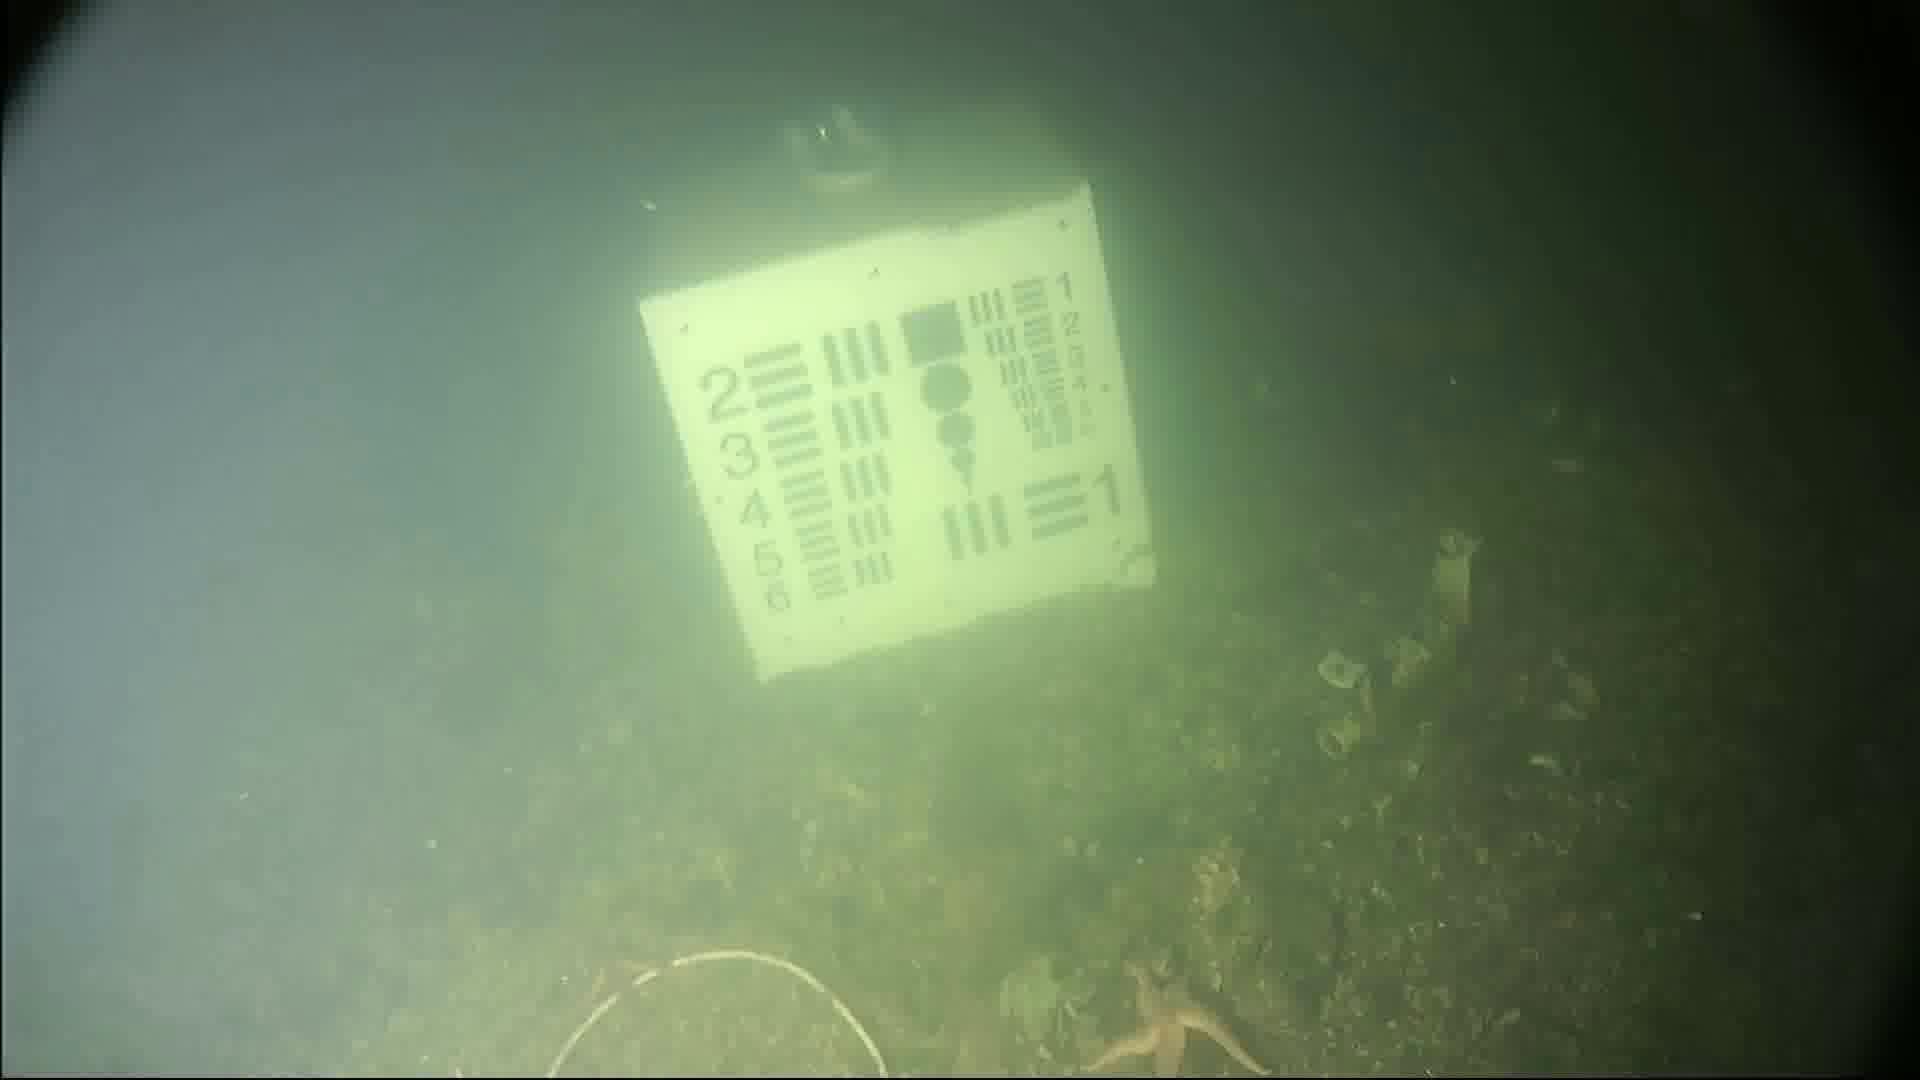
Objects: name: starfish
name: crab